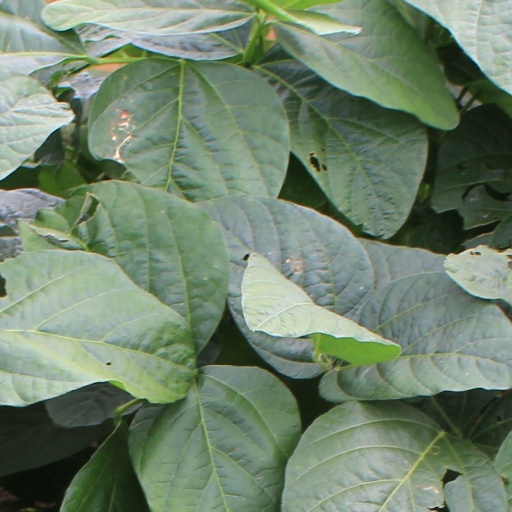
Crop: soybean